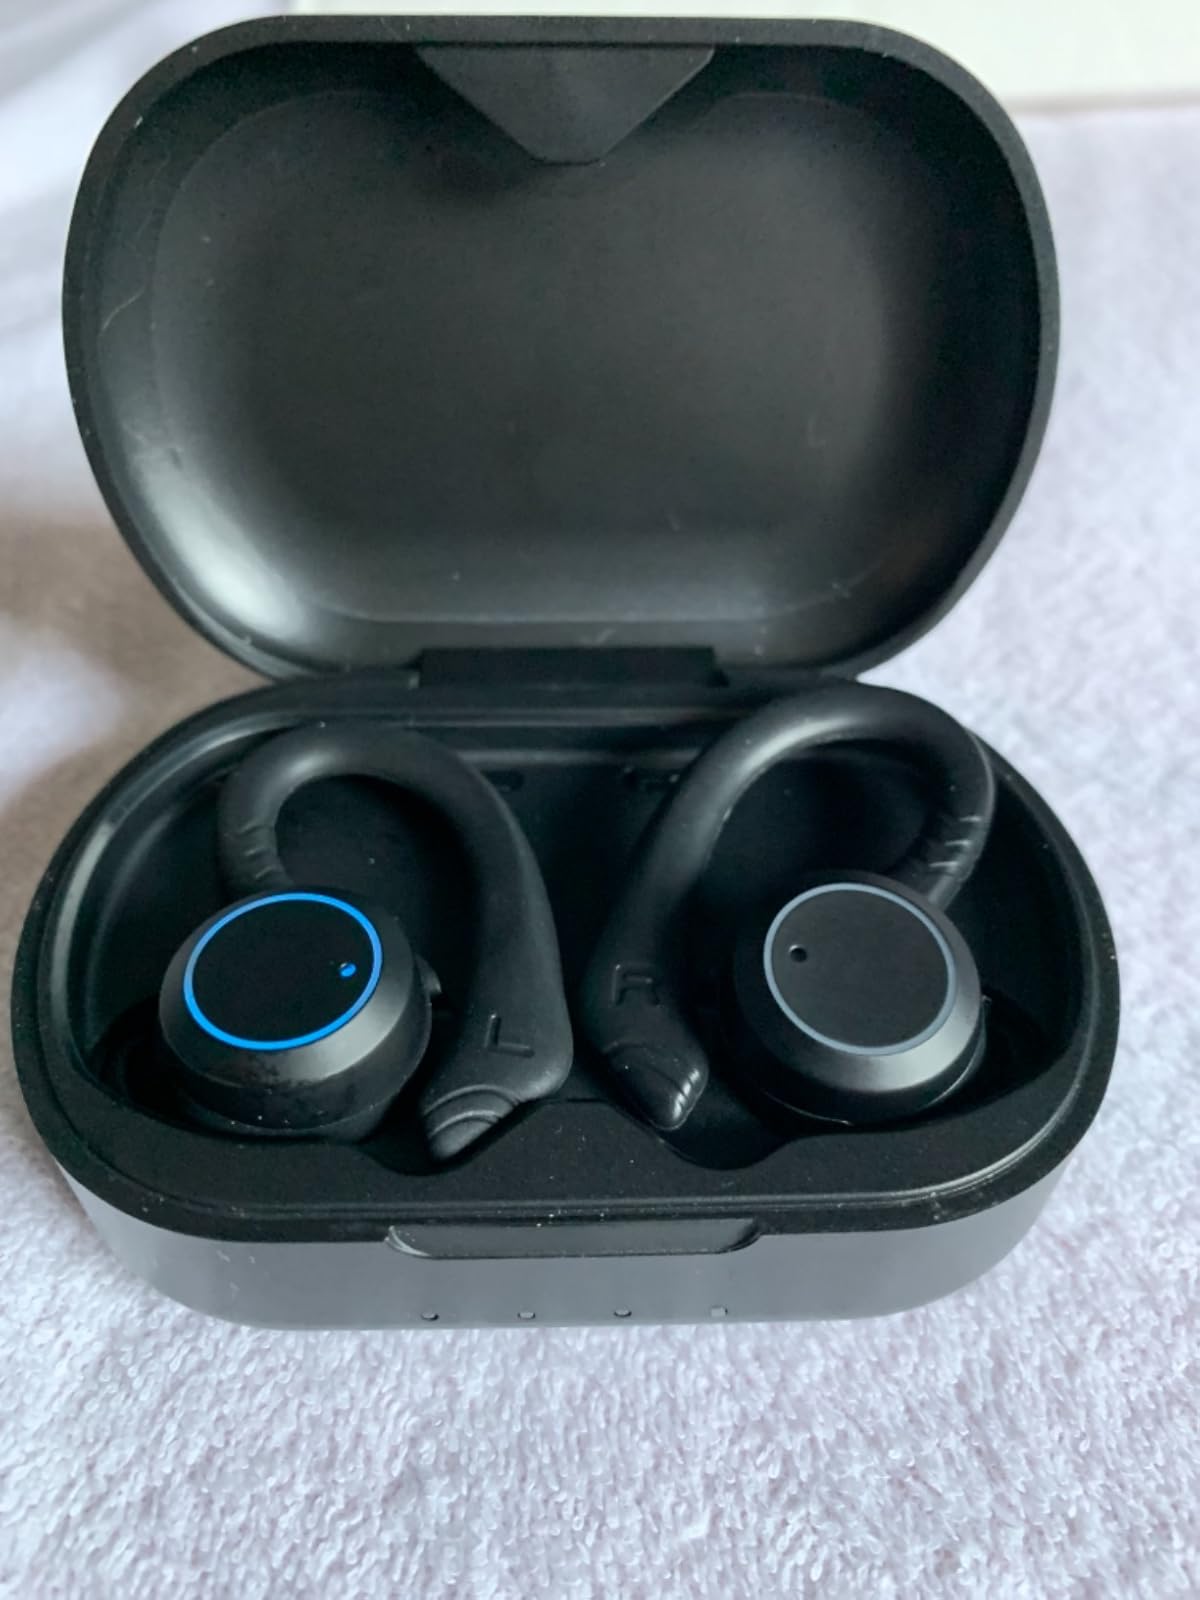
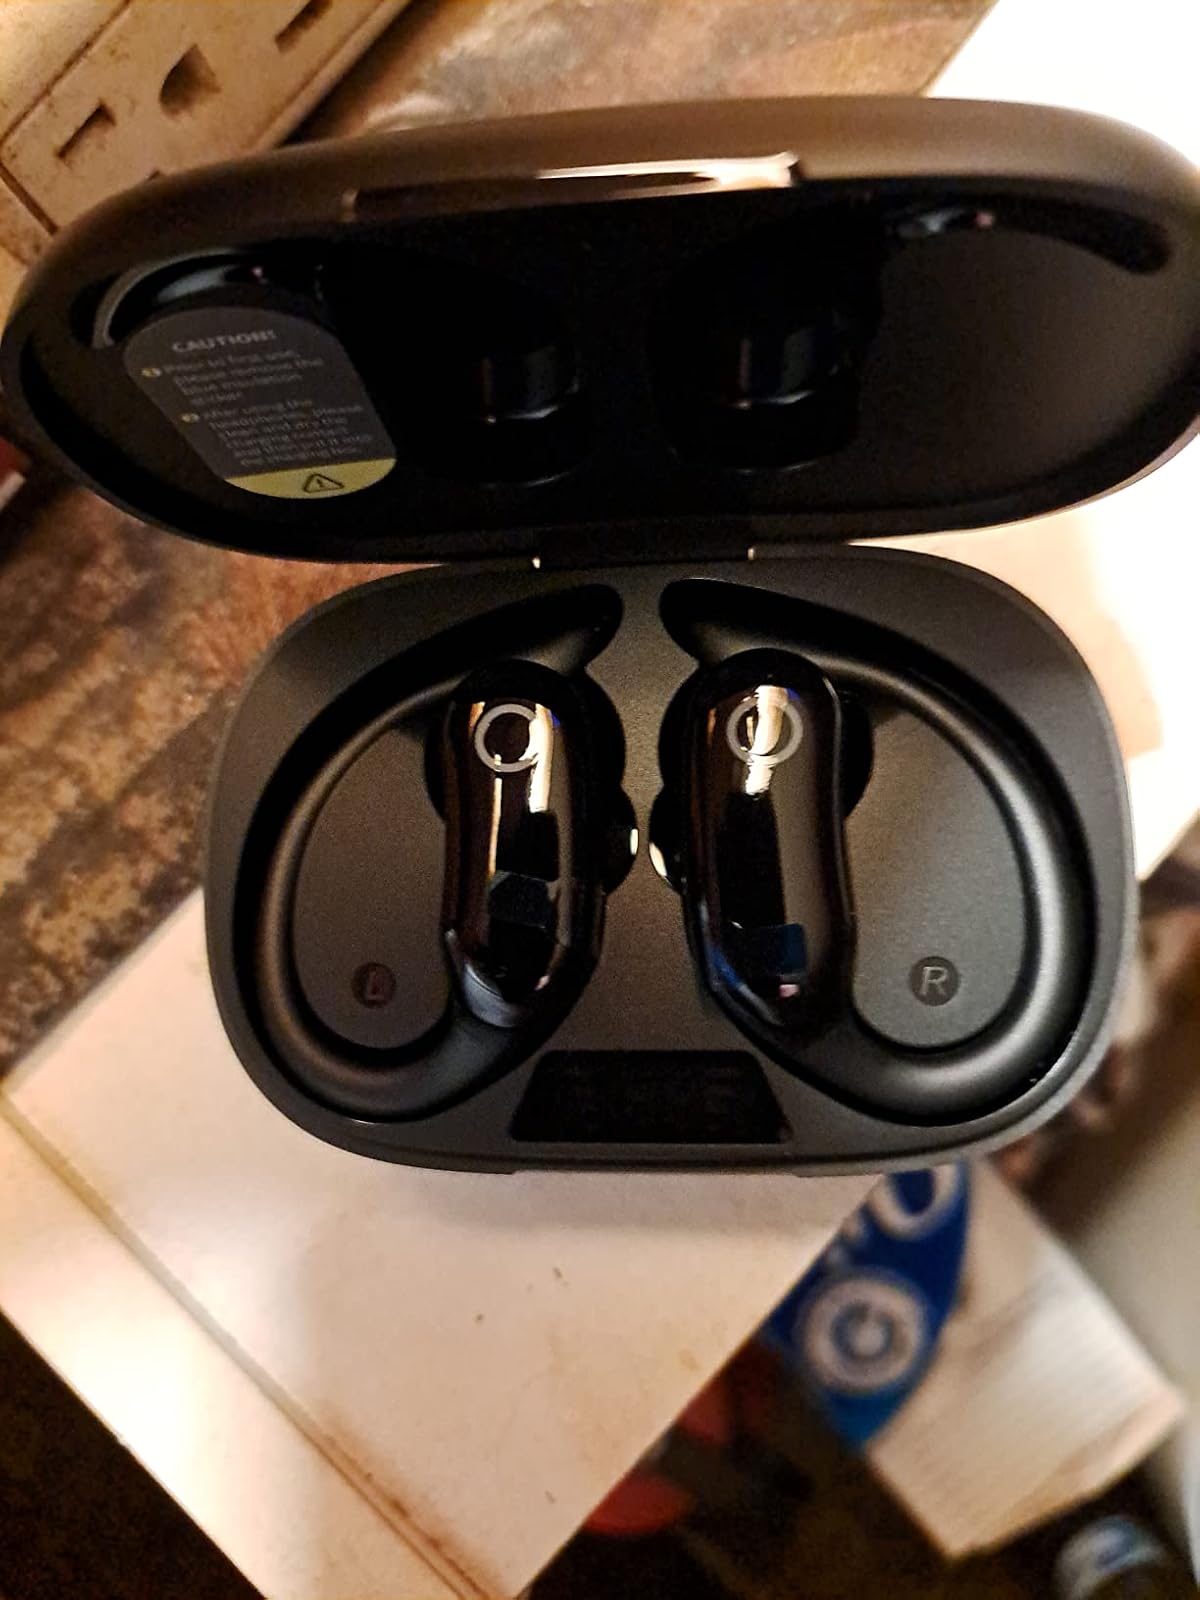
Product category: earbuds
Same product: no